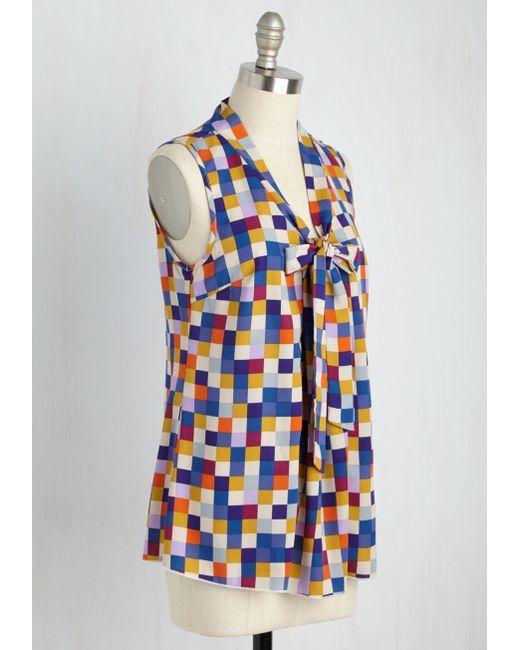
Ärmellose Bluse aus Polyester mit mehrfarbigen Schachteln